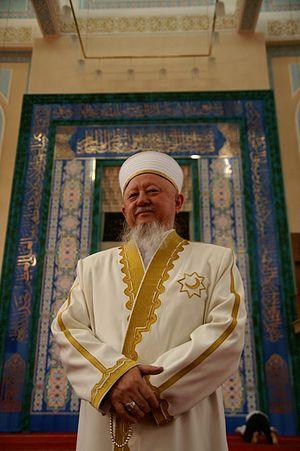
Sheikh Absattar Derbisali, Grand Mufti du Kazakhstan, devant la Grande Mosquée d'Astana
Un mufti, moufti ou muphti est un religieux musulman sunnite qui est un interprète de la loi musulmane ; il a l'autorité d'émettre des avis juridiques, appelés fatwas. Il est connaisseur de la religion musulmane et peut être consulté par des particuliers comme par les organes officiels des oulémas afin de connaître la position exacte à adopter sur des questions d'ordre culturel, juridique ou politique afin d'être en conformité avec la religion musulmane.